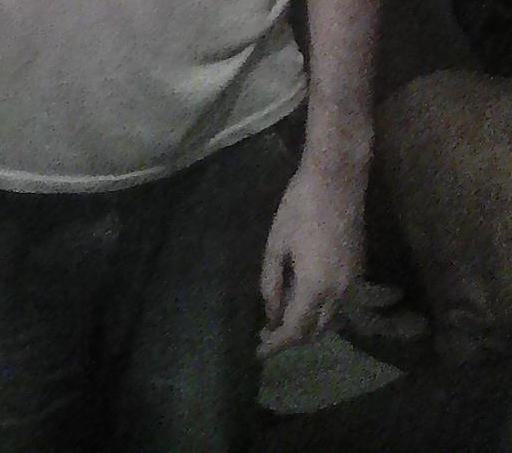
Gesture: no_gesture